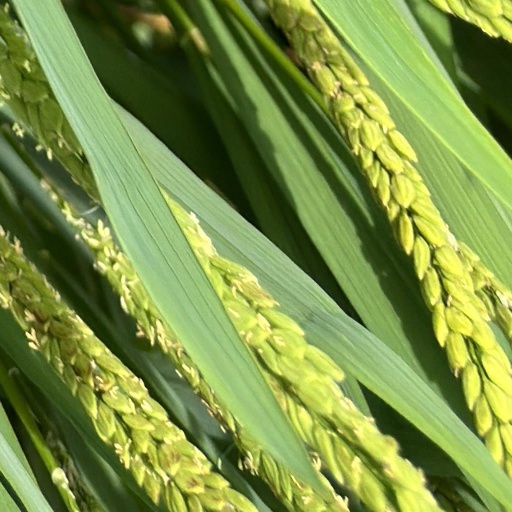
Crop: rice